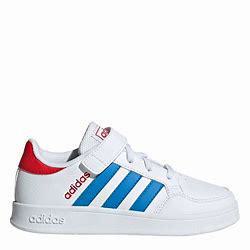
Brand: Adidas
Model: Breaknet